Living in the Material World

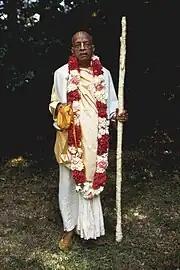
The teachings of Swami Prabhupada, founder of the Hare Krishna movement, influenced some of Harrison's songs on the album.

Both "The Lord Loves the One" and the album's title track were directly inspired by Prabhupada's teachings. Greene writes of Harrison adapting a passage from the Bhagavad Gita into his lyrics for "Living in the Material World" and adds: "Some of the songs distilled spiritual concepts into phrases so elegant they resembled Vedic "sutras": short codes that contain volumes of meaning." On "Give Me Love", Harrison blended the Hindu bhajan style (or devotional song) with Western gospel music, repeating the formula of his 1970–71 international hit "My Sweet Lord". In his 1980 autobiography, "I Me Mine", he describes the song as "a prayer and personal statement between me, the Lord, and whoever likes it".